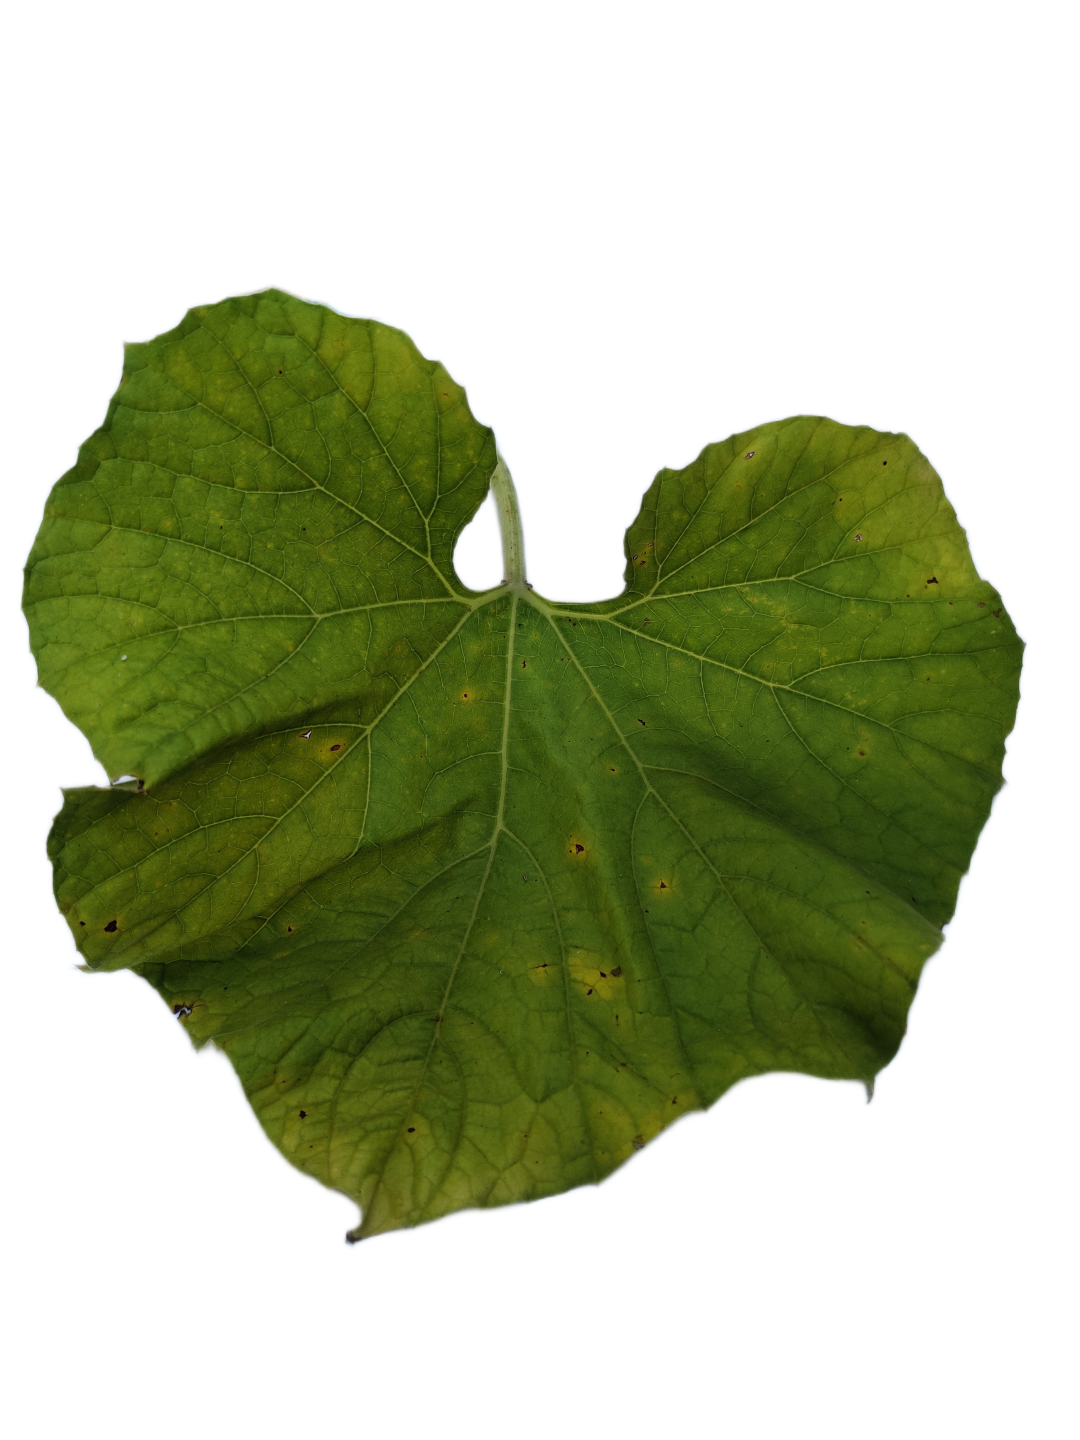
Crop: Bottle Gourd
Label: Early_Alternaria_Leaf_Blight